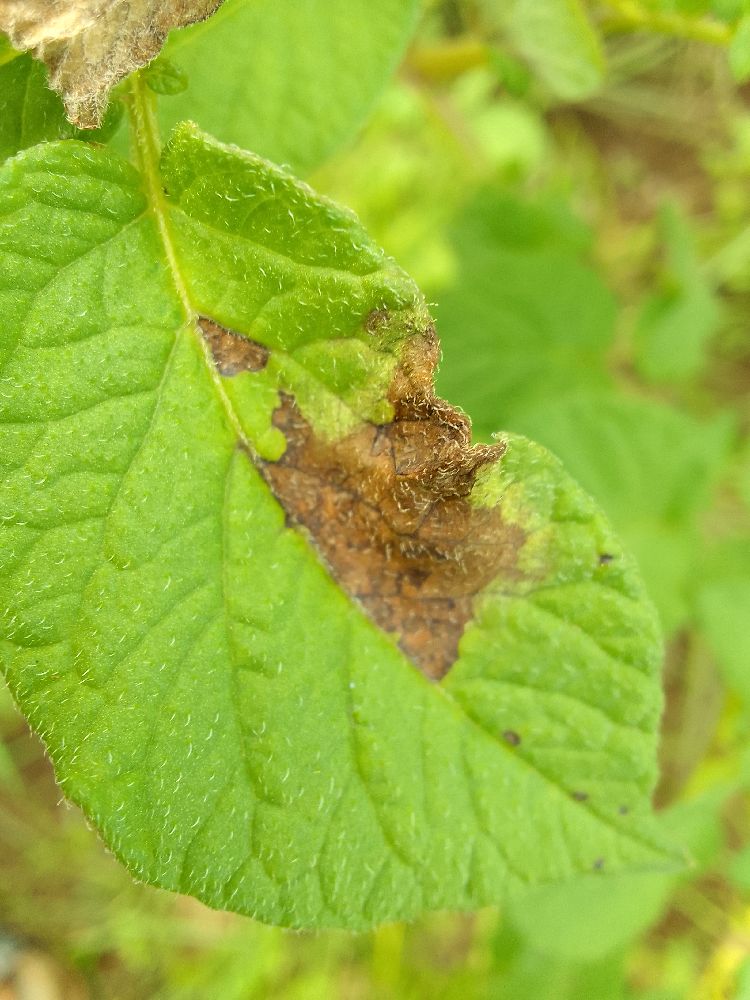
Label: Late blight